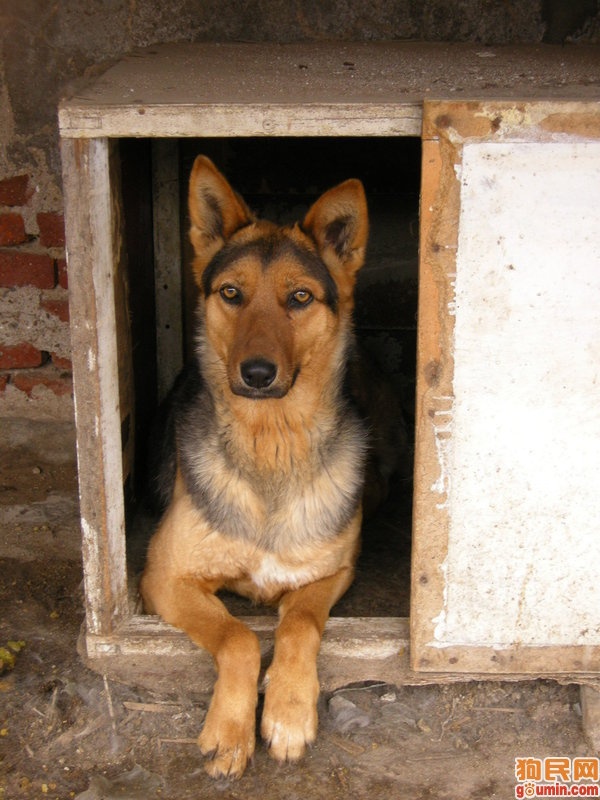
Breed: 258-n000104-Black_sable